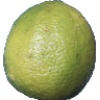
Label: Limes 1